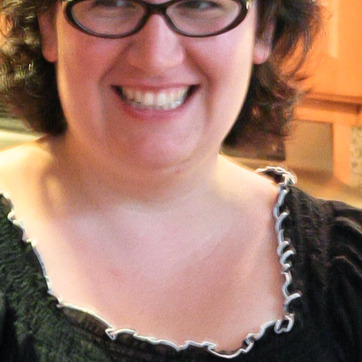
Material: skin